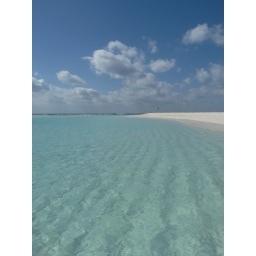
so clear and calm you could find a pin in the water